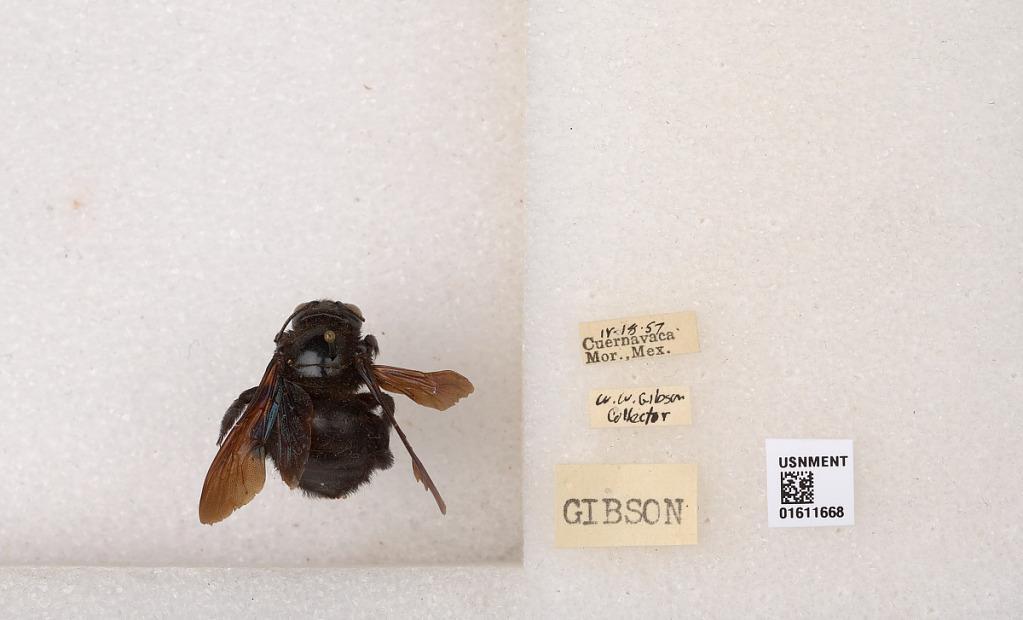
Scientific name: Xylocopa
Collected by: W. Gibson
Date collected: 1957-4-18
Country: Mexico
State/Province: Morelos
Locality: Cuernavaca